Offenbach am Main

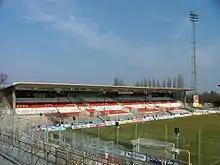
Home to the football club Kickers Offenbach stadium "Bieberer Berg"

Kickers Offenbach football club was founded in 1901.